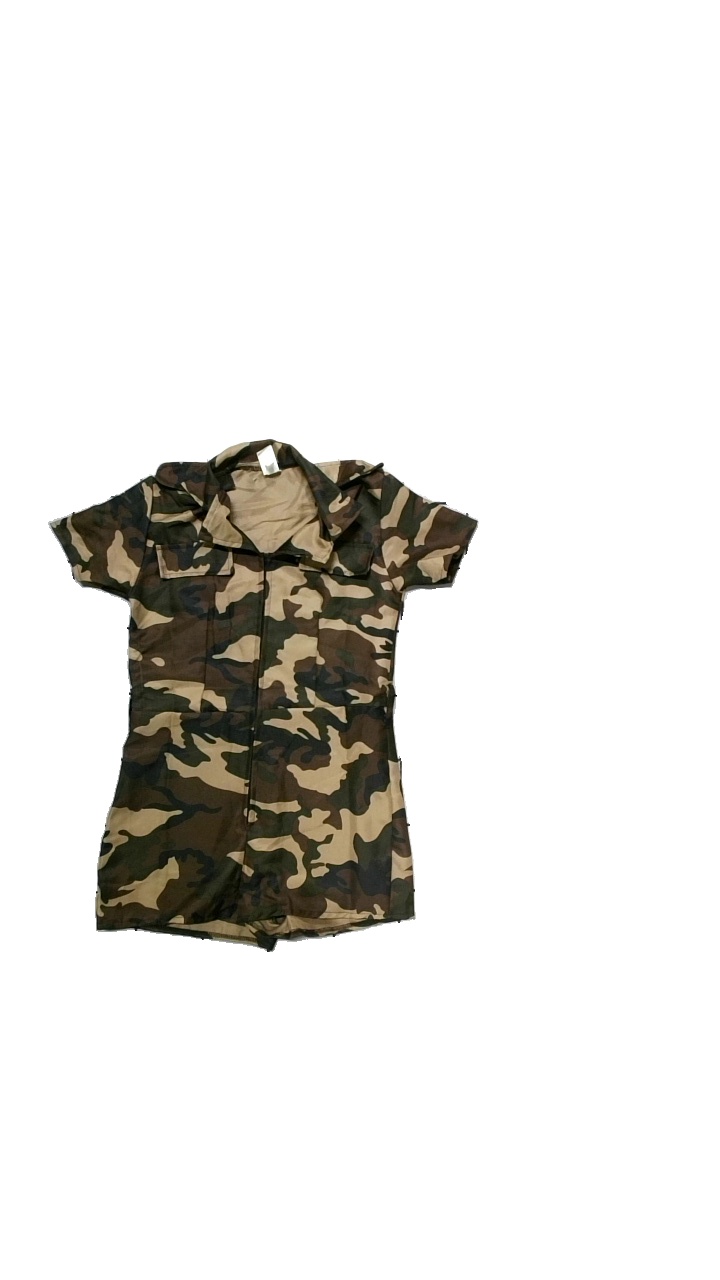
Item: Dress (Ladies)
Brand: Missing
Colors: Brown, Green
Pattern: Other
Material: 100% polyester
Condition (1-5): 5
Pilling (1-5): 5
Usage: Reuse
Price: <50